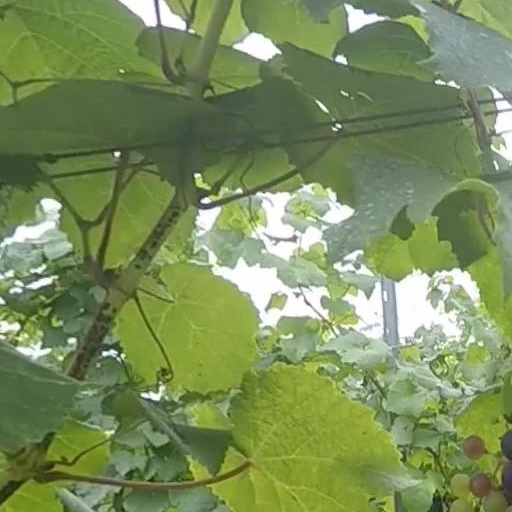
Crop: grape